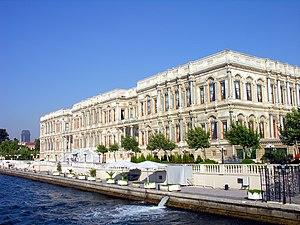
La Famille Balyan fut une famille d'architectes arméniens au service des sultans ottomans. Sur cinq générations, du XVIIIᵉ au XIXᵉ siècles, ils conçurent les plans de nombreux édifices, dont des palais, des kiosques, des mosquées, des églises et diverses autres constructions publiques, majoritairement à Istanbul. Les neuf membres les plus célèbres de cette famille servirent six sultans durant près d'un siècle, ils contribuèrent à l'occidentalisation de l'architecture au sein de la capitale impériale.
Sarkis Balyan, né en 1835 et mort 1899 à Constantinople, est un architecte ottoman arménien, membre de la famille Balyan.